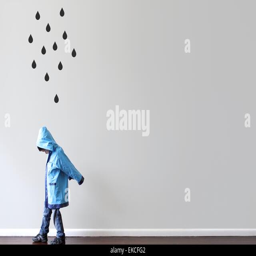
boy in raincoat walking past a wall with black raindrops painted on the wall